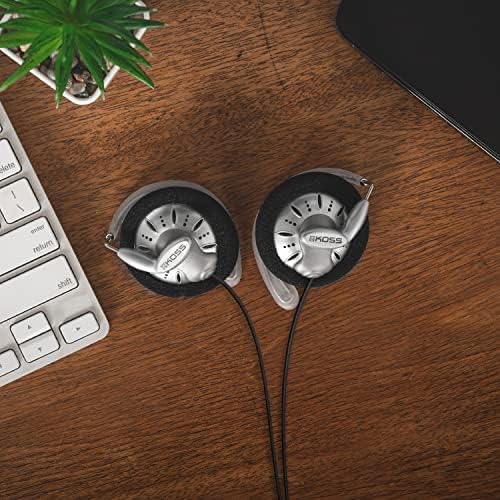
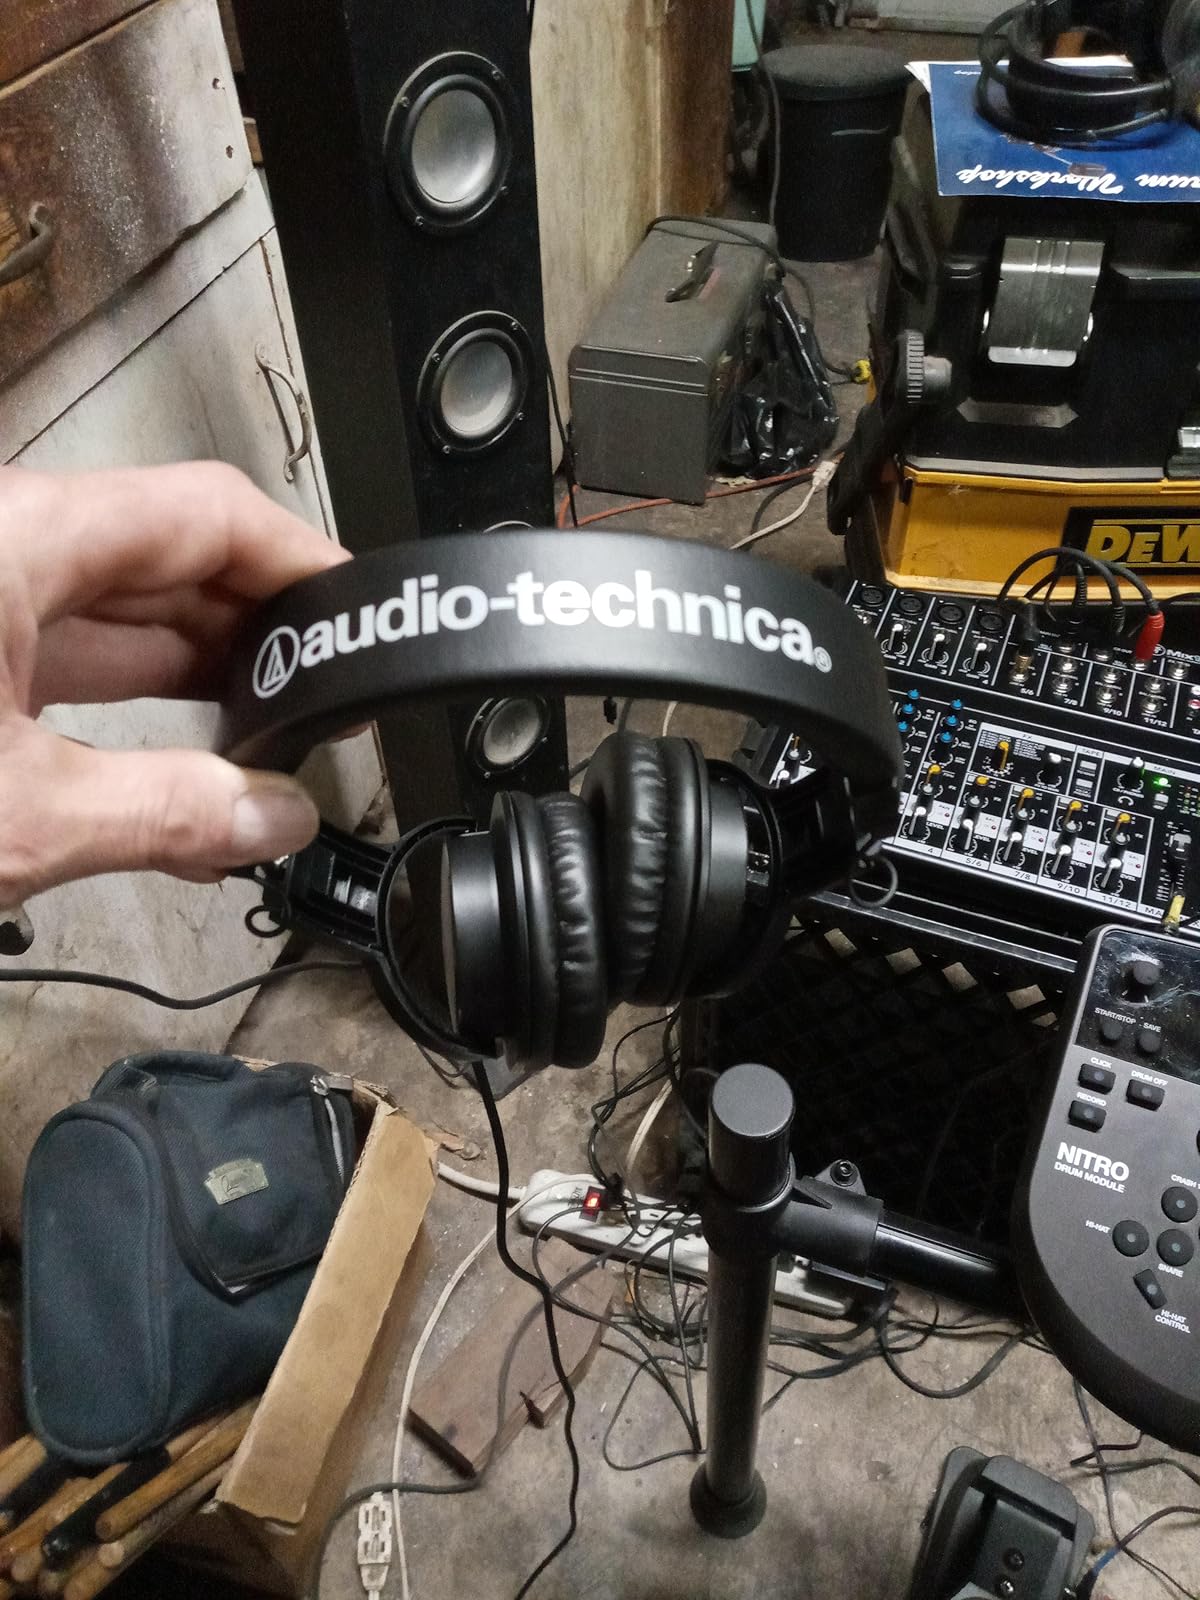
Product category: headphones
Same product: no